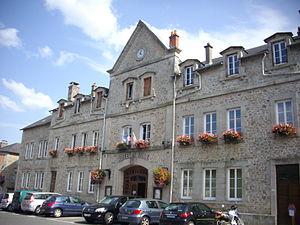
Mairie de Neuvic (Corrèze, France)
Neuvic est une commune française située dans le département de la Corrèze en région Nouvelle-Aquitaine.